List of Pokémon

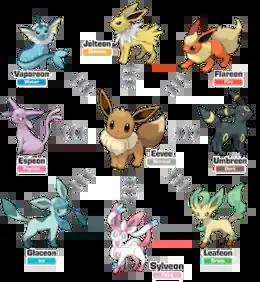
The evolution mechanic is most prominently displayed through Eevee (center) and its eight evolutions. Each one requires a different method to evolve.

Throughout development of "Red" and "Green", all Pokémon were designed by Ken Sugimori who was a long-time friend of Tajiri, and a team of fewer than ten people, including Atsuko Nishida who is credited as the designer of Pikachu. By 2013, a team of 20 artists worked together to create new species designs. A committee of five people determine which designs are incorporated into the games, with Sugimori and Hironobu Yoshida finalizing the look of each creature. Sugimori is also responsible for the "Box Art" Legendary Pokémon and all of the official artwork for the games. According to Yoshida, the number of rejected Pokémon designs is five to ten times more than the number that are finalized in each game. In rare cases, rejected designs are brought back and released in a later generation. Shigeru Ohmori, director of "Sun" and "Moon", admitted that creating new Pokémon has become a difficult task with the sheer number of creatures designed over the franchise's 20-year history. Each iteration of the series has brought both praise and criticism over the numerous creatures.